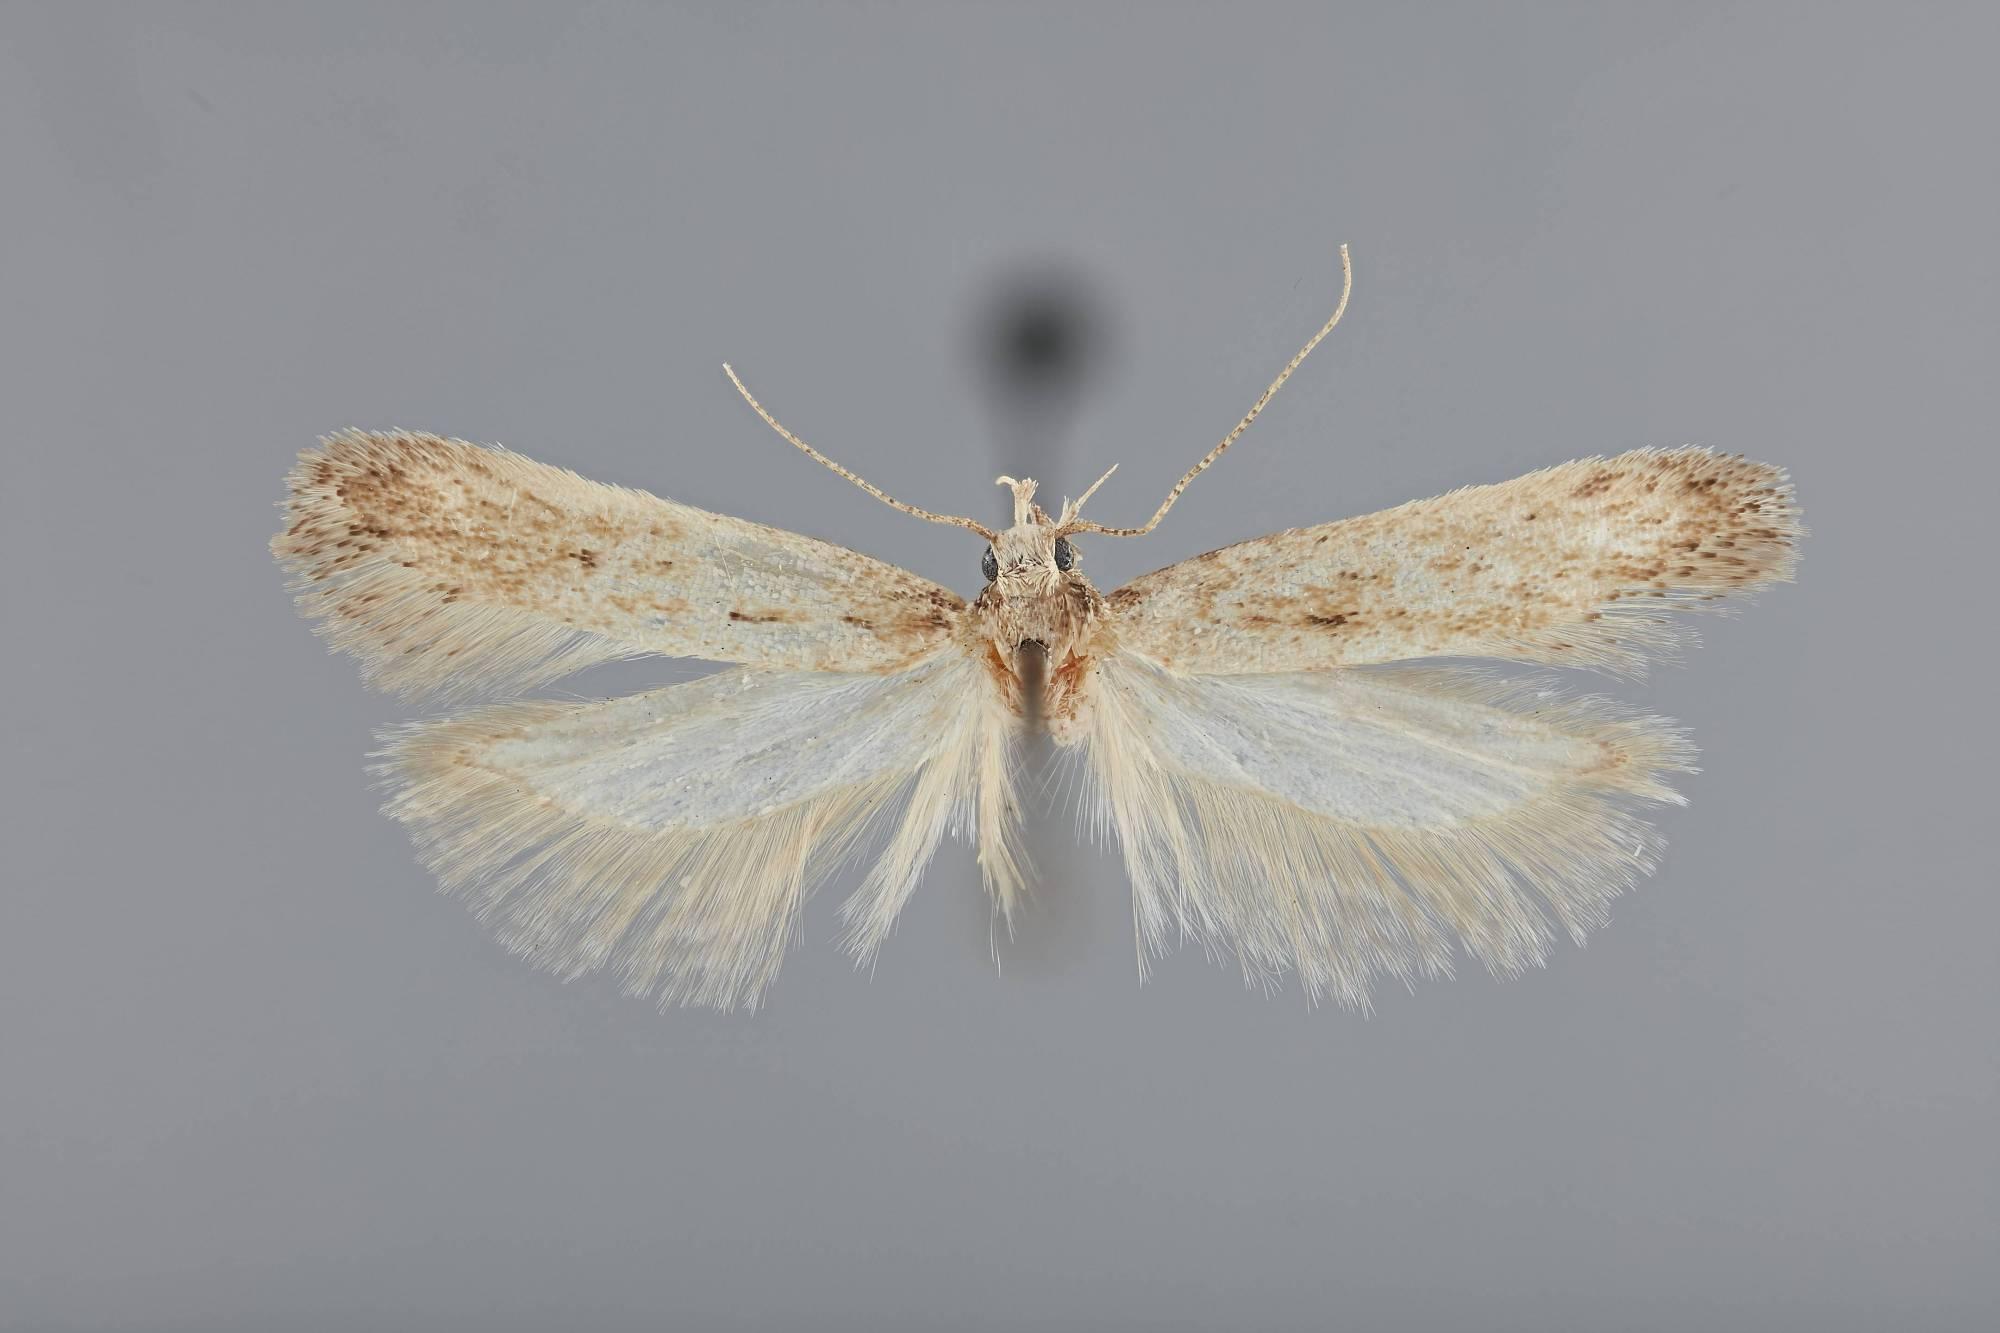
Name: Chionodes whitmanella
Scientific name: Chionodes whitmanella Clarke, 1942
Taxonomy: Animalia, Arthropoda, Insecta, Lepidoptera, Glossata, Gelechiidae, Gelechiinae
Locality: Pullman, Whitman, Washington, United States
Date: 23 Sep 1932